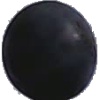
Label: blue_grape